Darius Vase

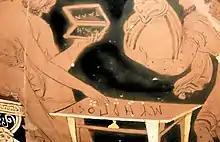
Calculations of the Tax Collector on his abacus.

A tax collector, the Royal Treasurer, is seen receiving payments by various conquered nations, whose representatives crouch before him. On a table lays a calculating table (a reckoning board or abax, used for complicated calculations), with a number of small pebbles or counters in front of the Greek numerals for calculating large numbers. The symbol "O" appears in the calculation table, a Boeotian symbol for the obol, or small unit. The use of pebbles on a board to make calculations is illustrated down to modern times by the fact that "calx" is "pebble" in Latin, which is the etymological root for the word "calculation".